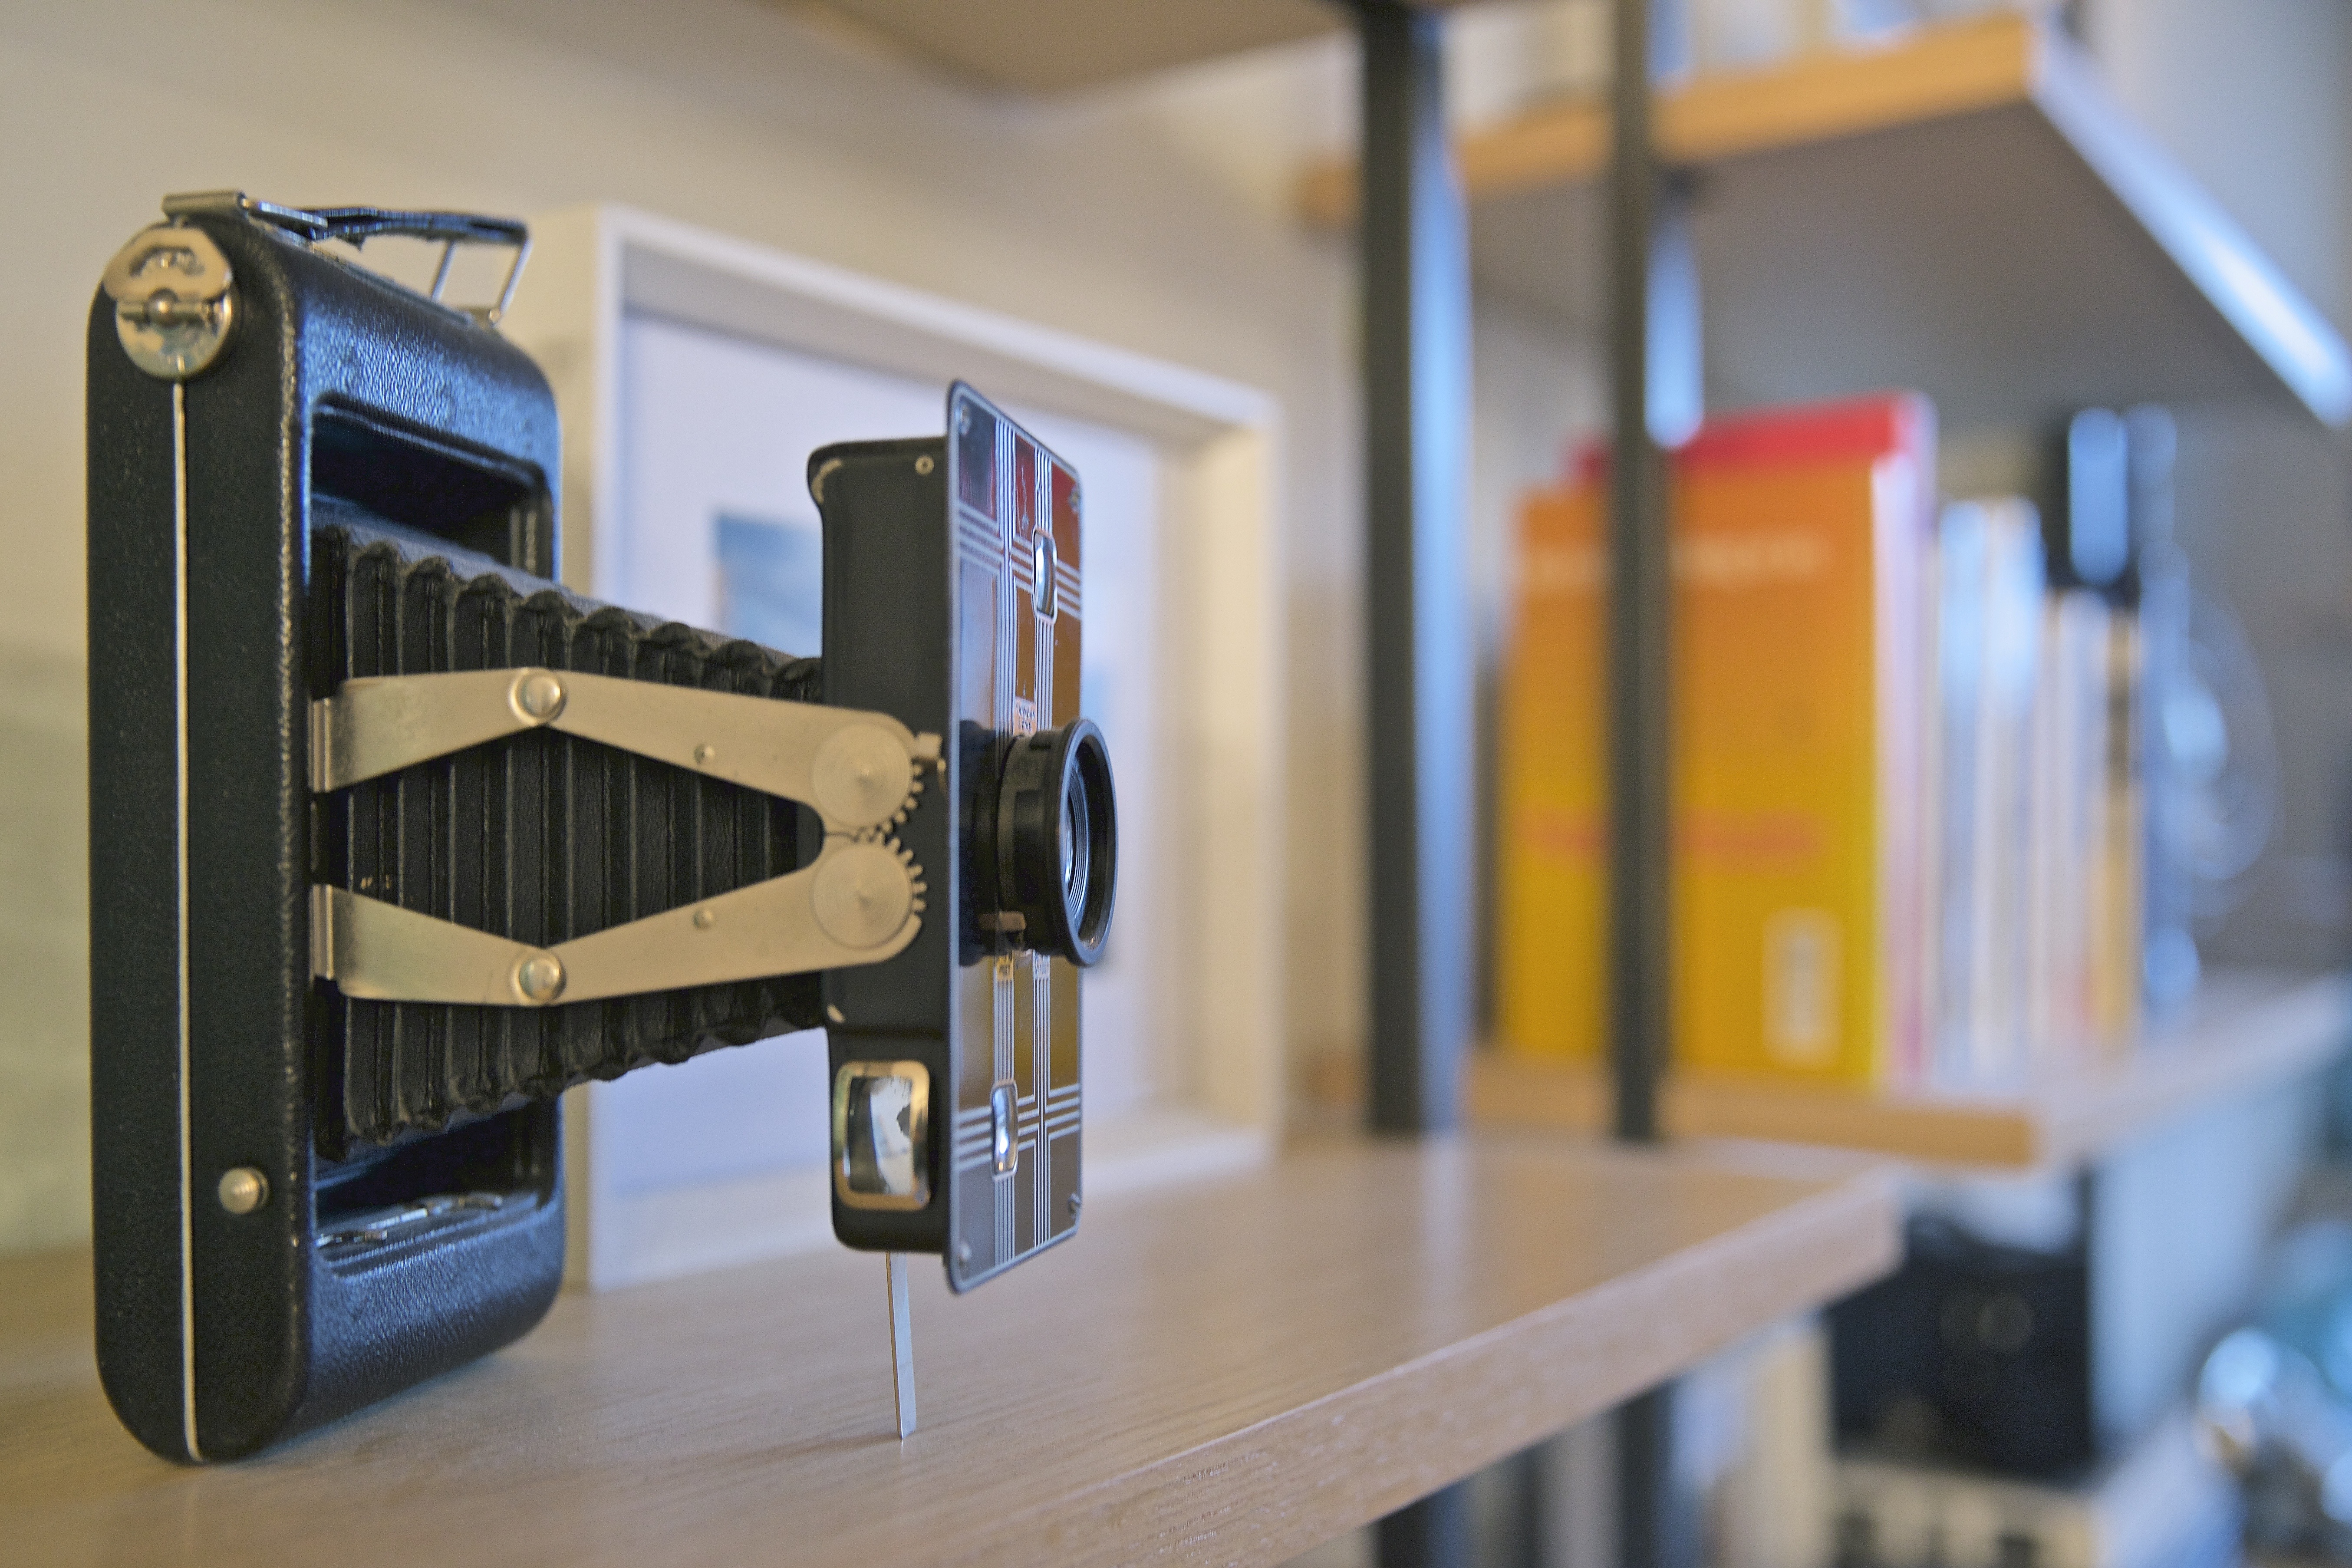
technology, camera, photography, vintage, antique, retro, old, symbol, lens, equipment, historic, room, shutter, old camera, interior design, design